Tassan Rovers GAA

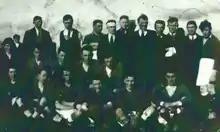
Back: (Left to Right:):"Wee" Peter Brennan (boy), Peter Flanagan, James Carroll (waist coat), Owen Conlan, William Mc Cahey (Headband), Dinny Brennan, Francis Brennan (shadow and hat), Eddie Sweeney, Frank Murphy, Packie Brennan, Paddy Mc Nally, Seamus ClerkinMiddle Row: (Left to Right):Eddie Donnelly, Packie Sweeney, Pat Molloy, Paddy Mulligan, James Mc Ginn. Front Row: (Left to Right):Pat Mc Mahon, Seamus Mc Ginn, Peter Reneghan, Frank Flanagan, James Flanagan and Owen Woods.

The first reference to the newly formed Tassan team was recorded in a league table in the Northern Standard newspaper of 19 March 1937.